Bobby Bonds

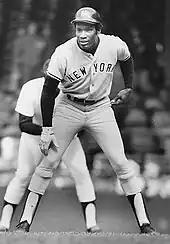
Bonds in 1975

After the 1974 season, the Giants traded Bonds to the New York Yankees for Bobby Murcer.